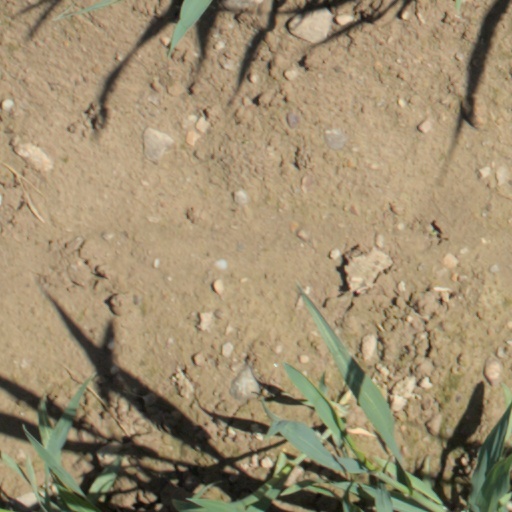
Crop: wheat